Émile Schneider (painter)

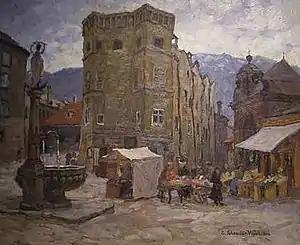
Market Scene

At the outbreak of World War II, he took refuge in Le Hohwald, officially retiring from the École in 1940. He then went to Dijon, where his daughter had become a Professor. In 1945, he joined his son in Paris and died in a suburb there, two years later.